Beatrice Cenci

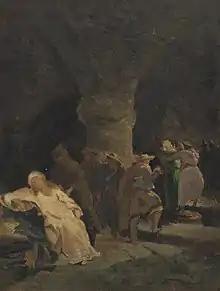
"Beatrice Cenci after the rack" by Sarah A. Doidge about 1890. National Library of Wales.

The Italian painter Caravaggio witnessed Beatrice's public execution and may have used it as inspiration for the decapitation scene in his painting "Judith Beheading Holofernes".